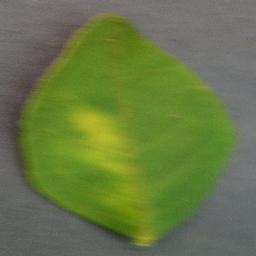
Label: Orange___Haunglongbing_(Citrus_greening)